Ildo Maneiro

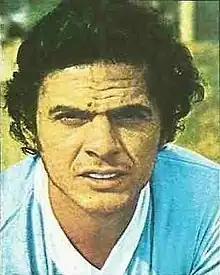
Maneiro in the 1974 FIFA World Cup

Ildo Enrique Maneiro Ghezzi (born 4 August 1947) is a Uruguayan former professional football (soccer) player and manager.